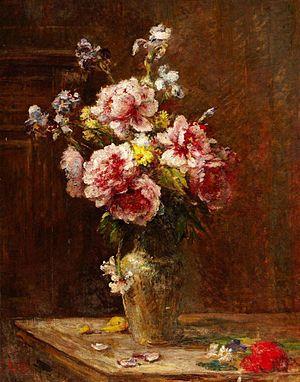
Charles Tillot est un peintre, collectionneur, critique d'art, écrivain né le 9 avril 1825 à Rouen et mort le 3 juin 1906 à Paris. Élève de Théodore Rousseau, il expose au Salon dès 1846, et il rejoint l'école de Barbizon et les impressionnistes, avec lesquels il expose à partir de à la Deuxième exposition des impressionnistes en 1876 des tableaux dont les sujets sont essentiellement des fleurs et des paysages. Il est également photographe et journaliste au Siècle dont son père, Claude Tillot, est directeur gérant.